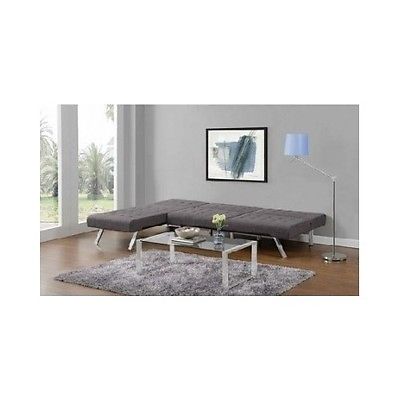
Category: sofa